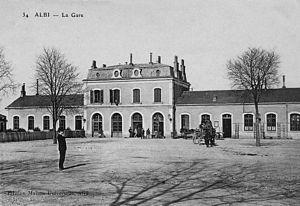
Le bâtiment voyageurs de la gare d'Albi-Orléans, vers 1900, renommée depuis en gare d'Albi-Ville.
La gare d'Albi-Ville est une gare ferroviaire française des lignes de Castelnaudary à Rodez, de Tessonnières à Albi et d'Albi à Saint-Juéry, située sur la rive gauche du Tarn, place Stalingrad, dans le centre-ville d'Albi, préfecture du département du Tarn, en région Occitanie. Elle est proche de la cité administrative et du centre universitaire Jean-François-Champollion.